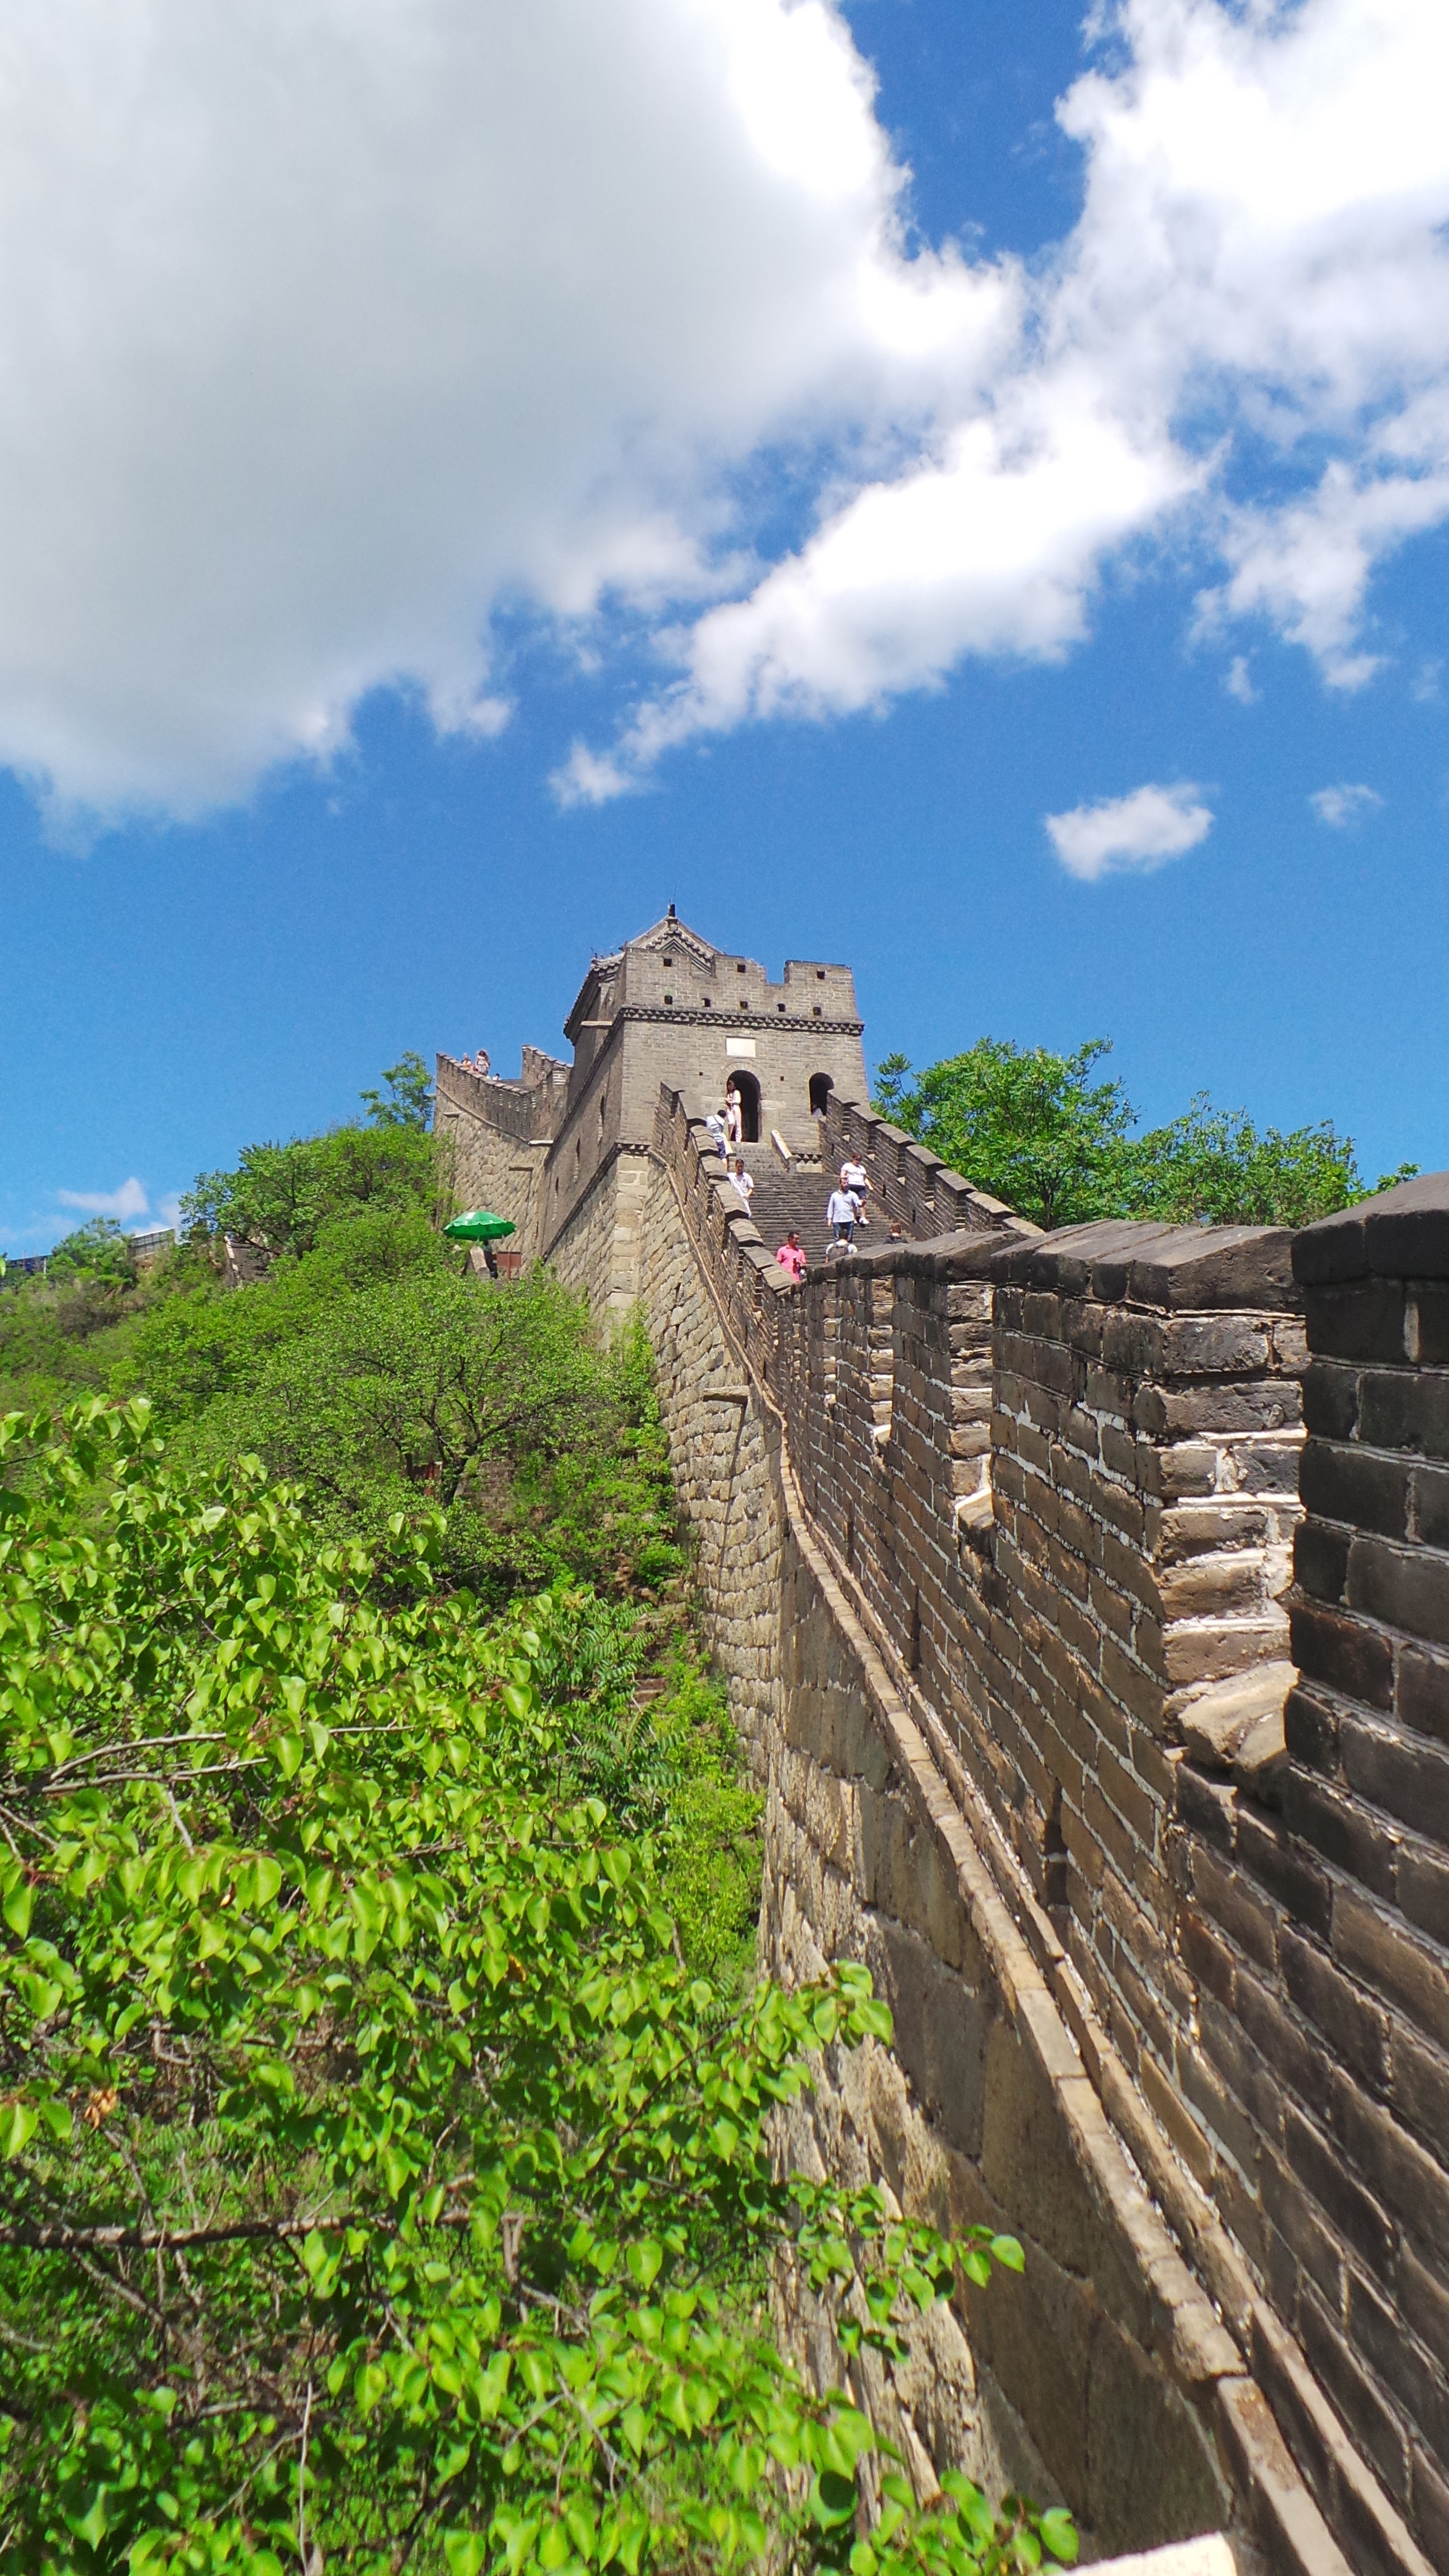
landscape, sea, coast, nature, sky, sun, bridge, field, hill, wall, vacation, travel, cliff, transport, fortification, tourism, terrain, waterway, great wall, clouds, beijing, mountains, ruins, china, rural area, wall of china, wonder of the world